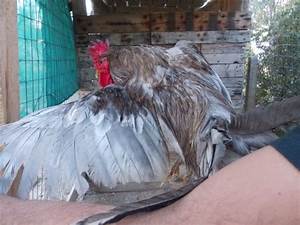
Label: gallina